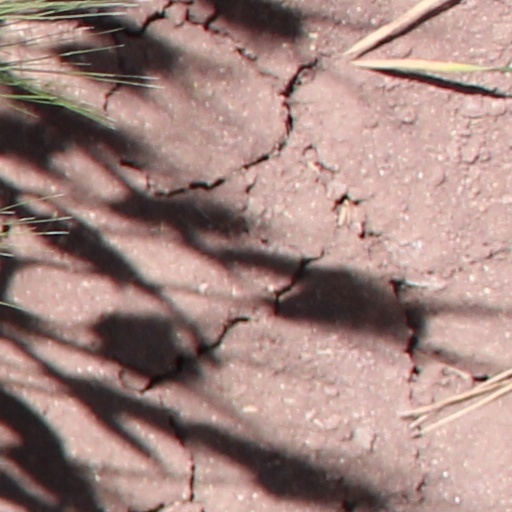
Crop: wheat